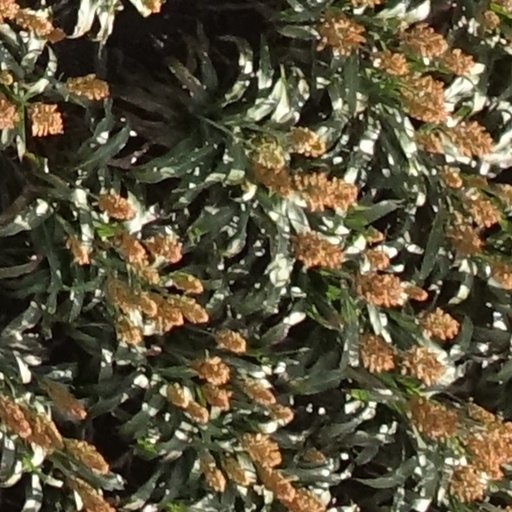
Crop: sorghum